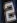
Number: 2